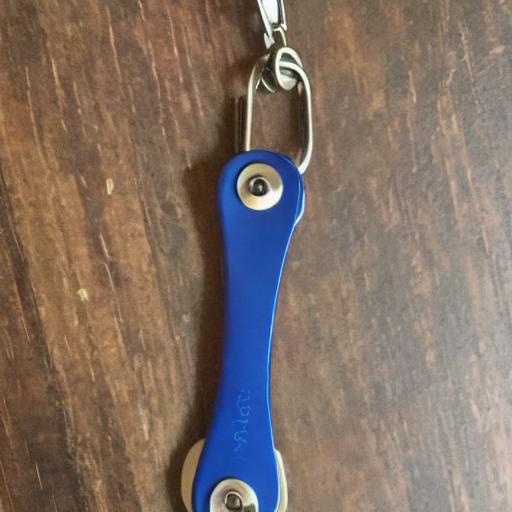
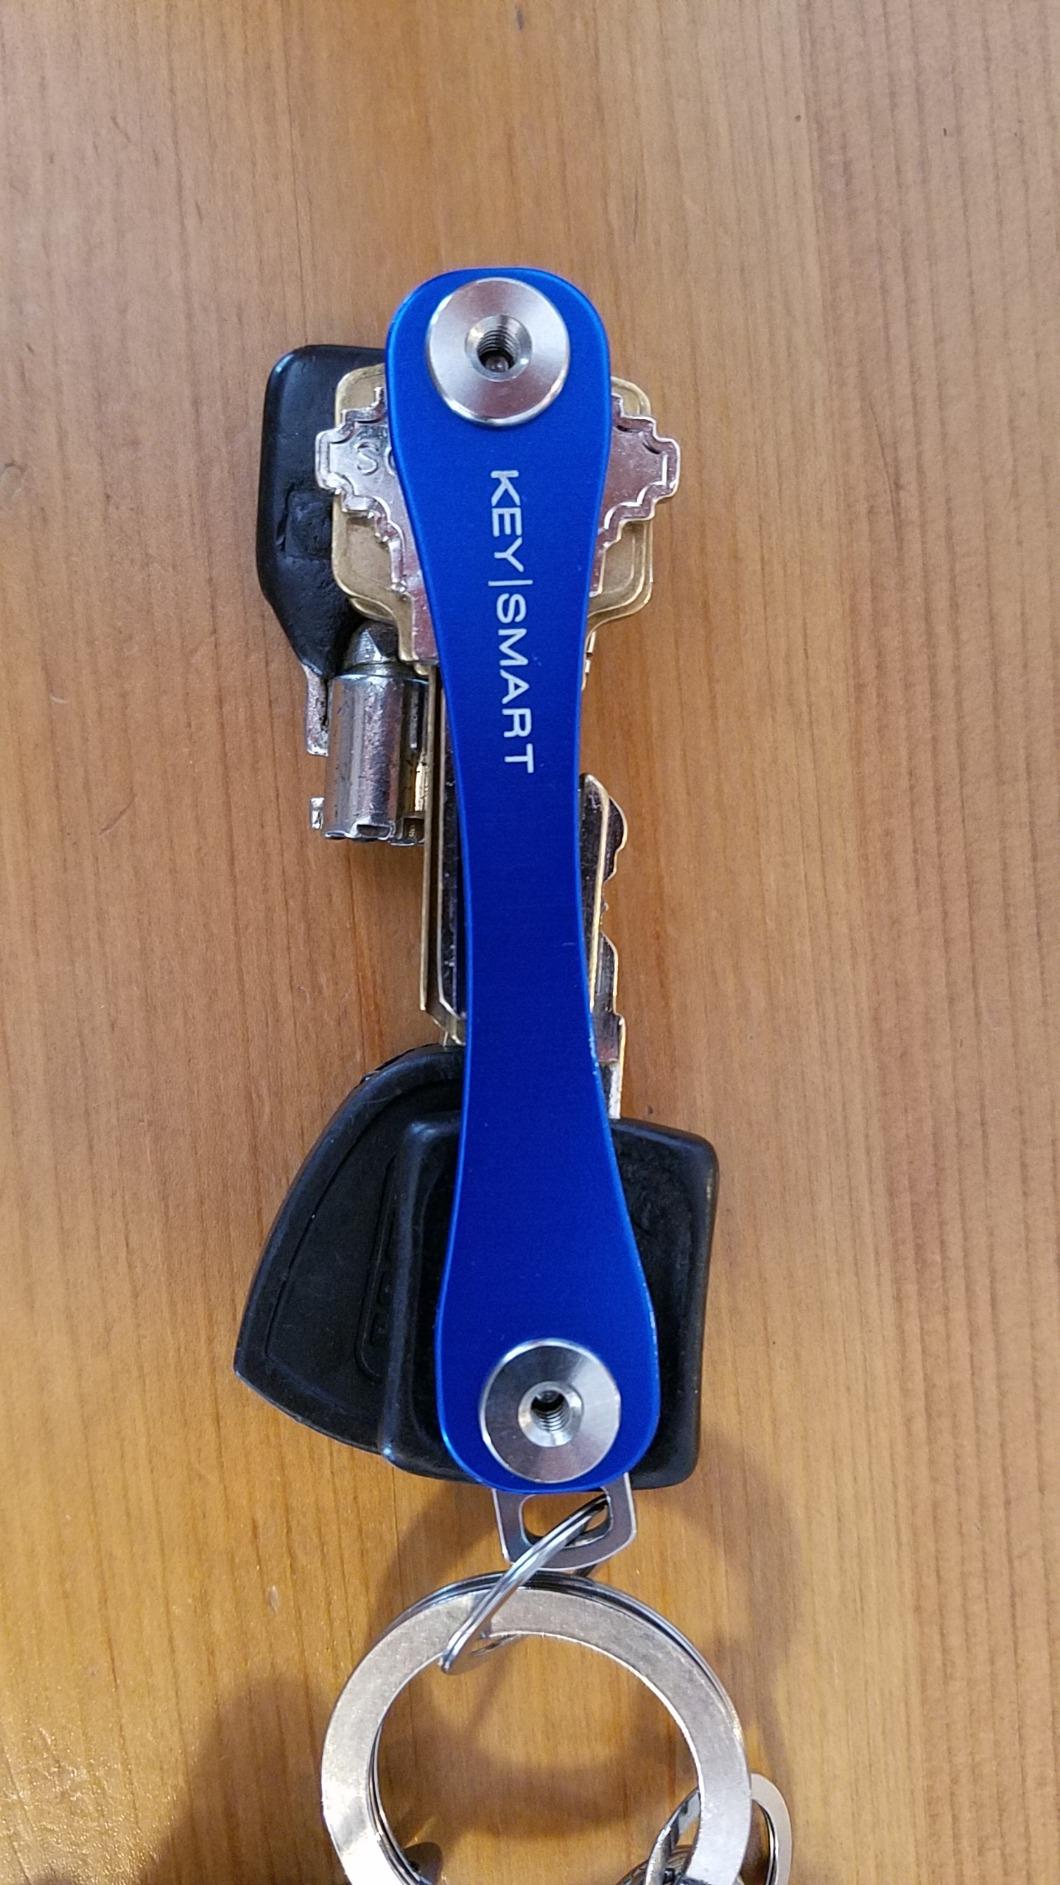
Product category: accessories_keychain
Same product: no